Jak Jones

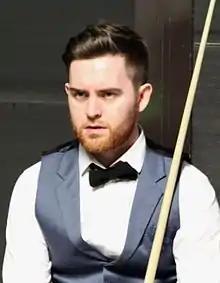
Jones at the 2016 Paul Hunter Classic

He is from Cwmbran, Torfaen, in South Wales. He became a professional in 2010 at the age of 16 after winning the 2010 European Under-19 Snooker Championship in Malta.